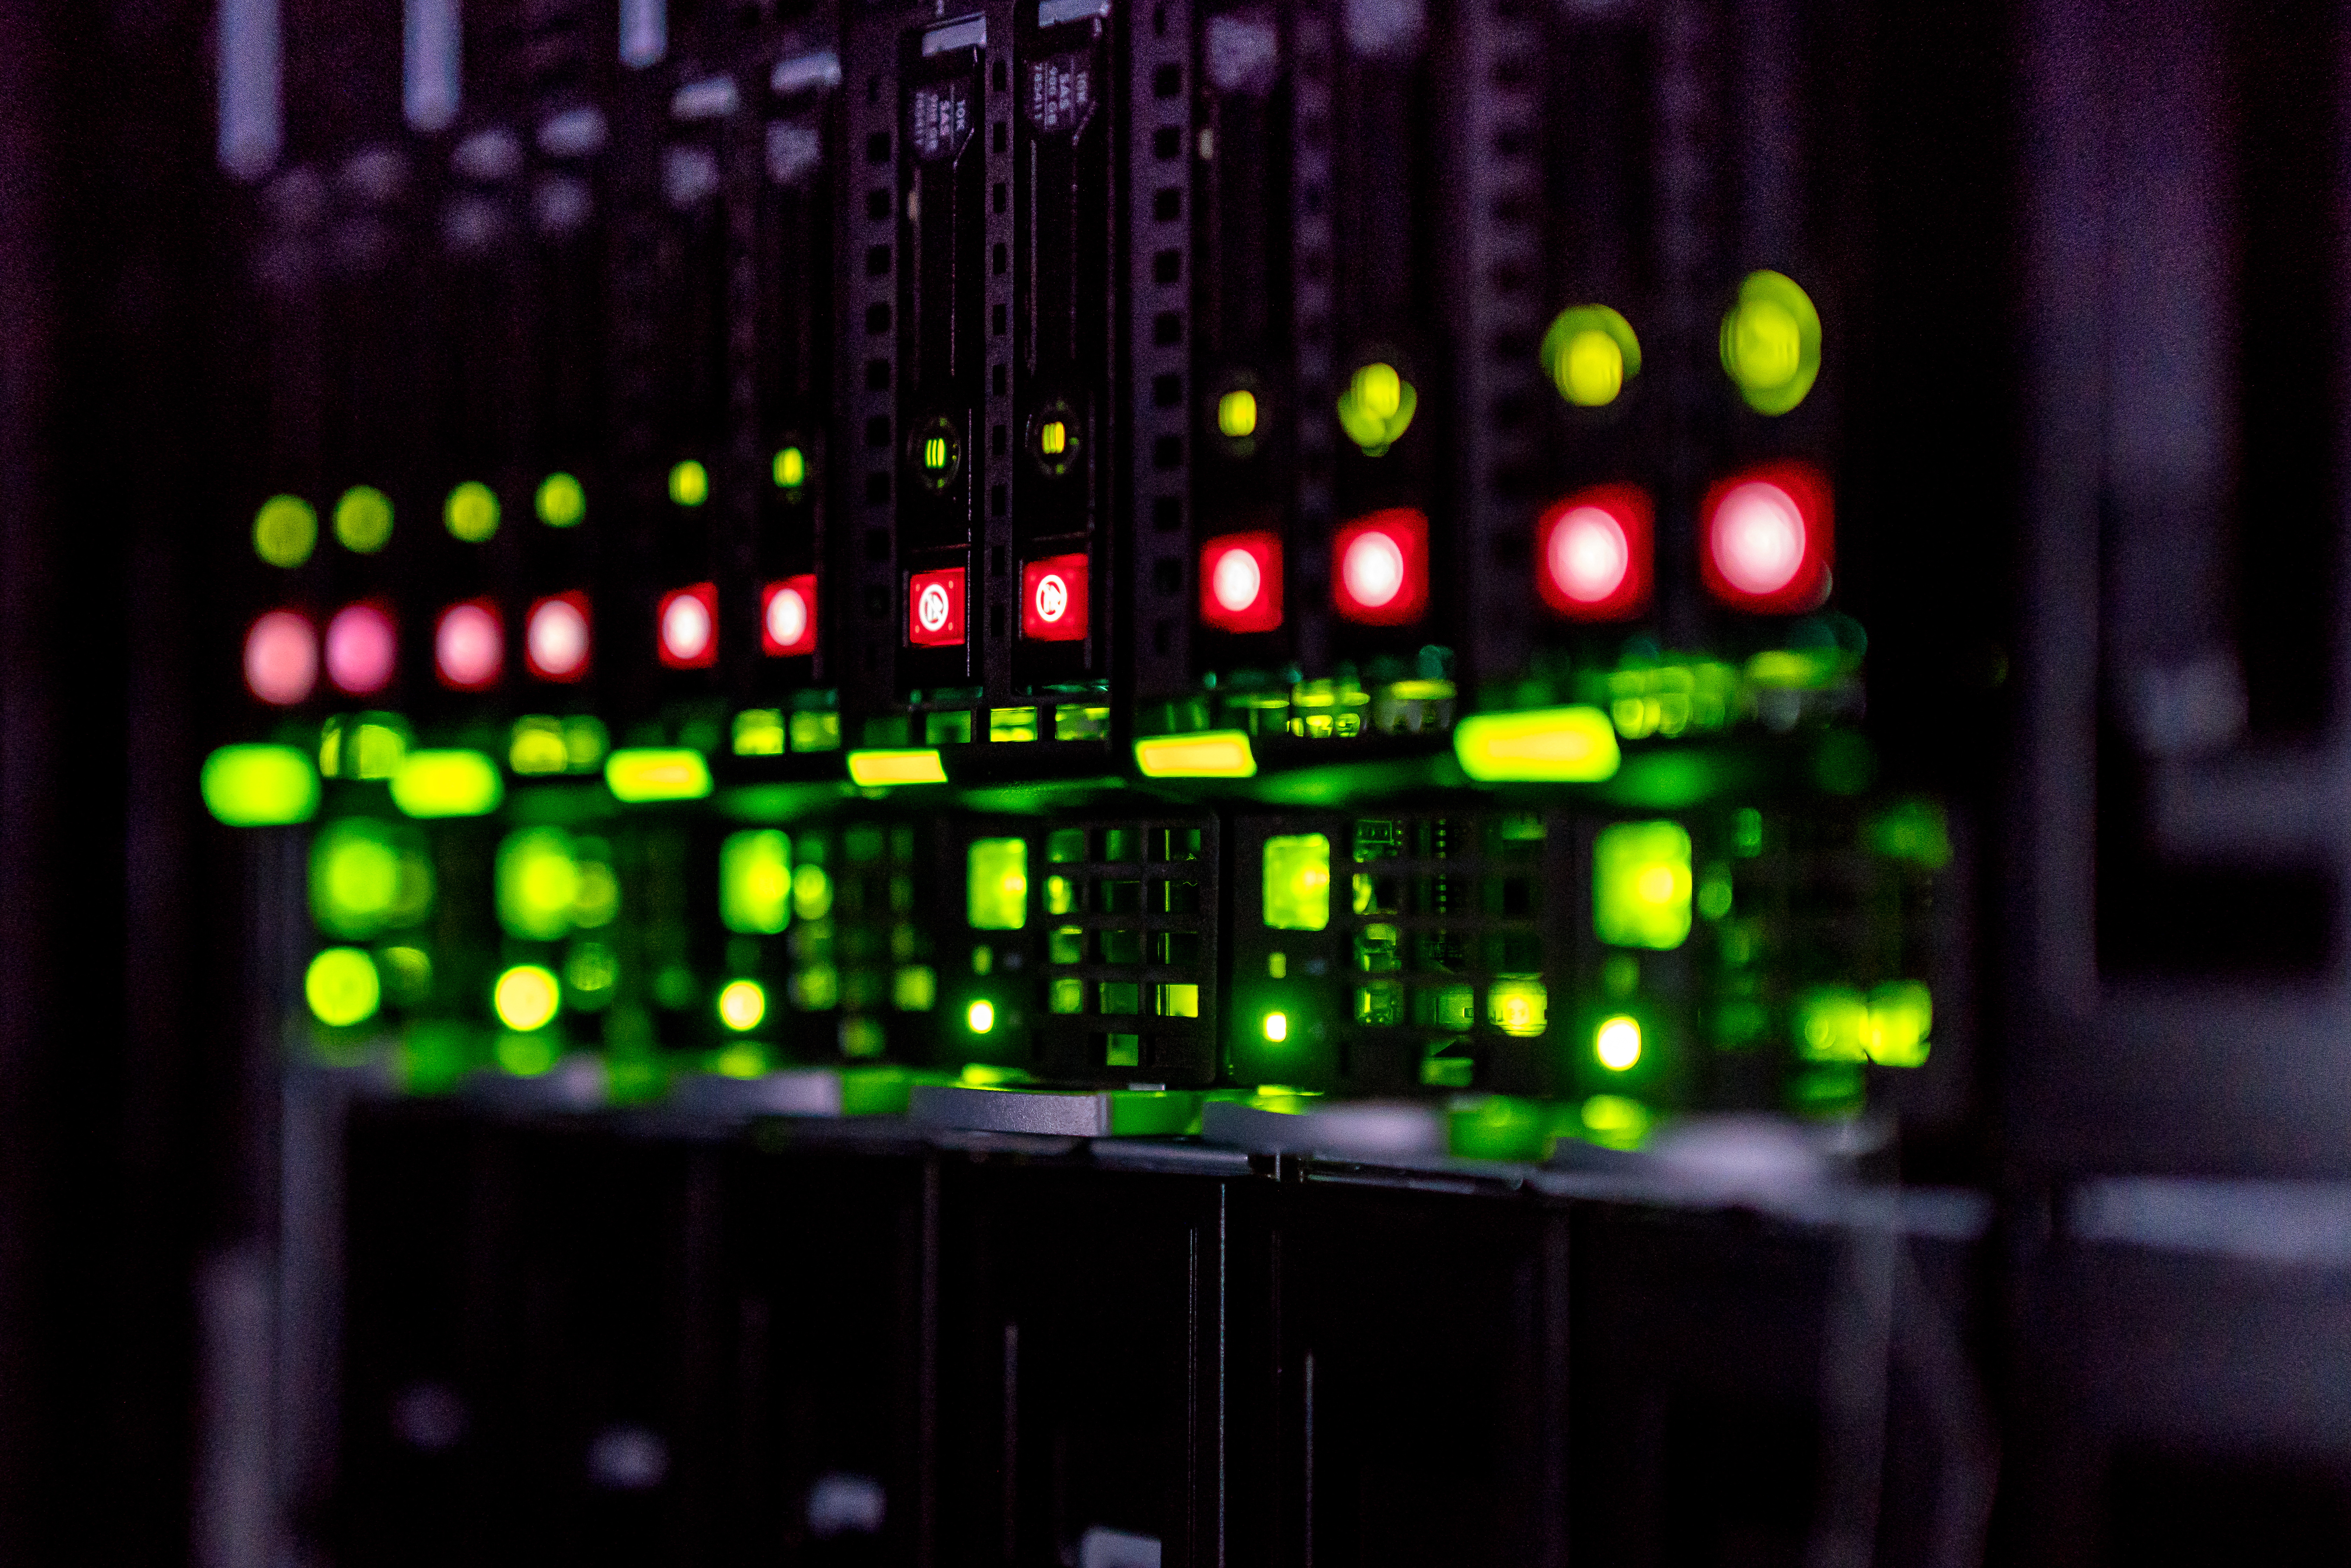
tech, science, technology, mobile, Visual effect lighting, light, electronics, lighting, mixing console, audio equipment, electronic device, light emitting diode